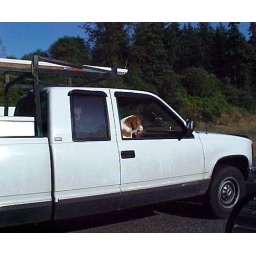
Nice friendly looking large dog in a truck going down Interstate 5.